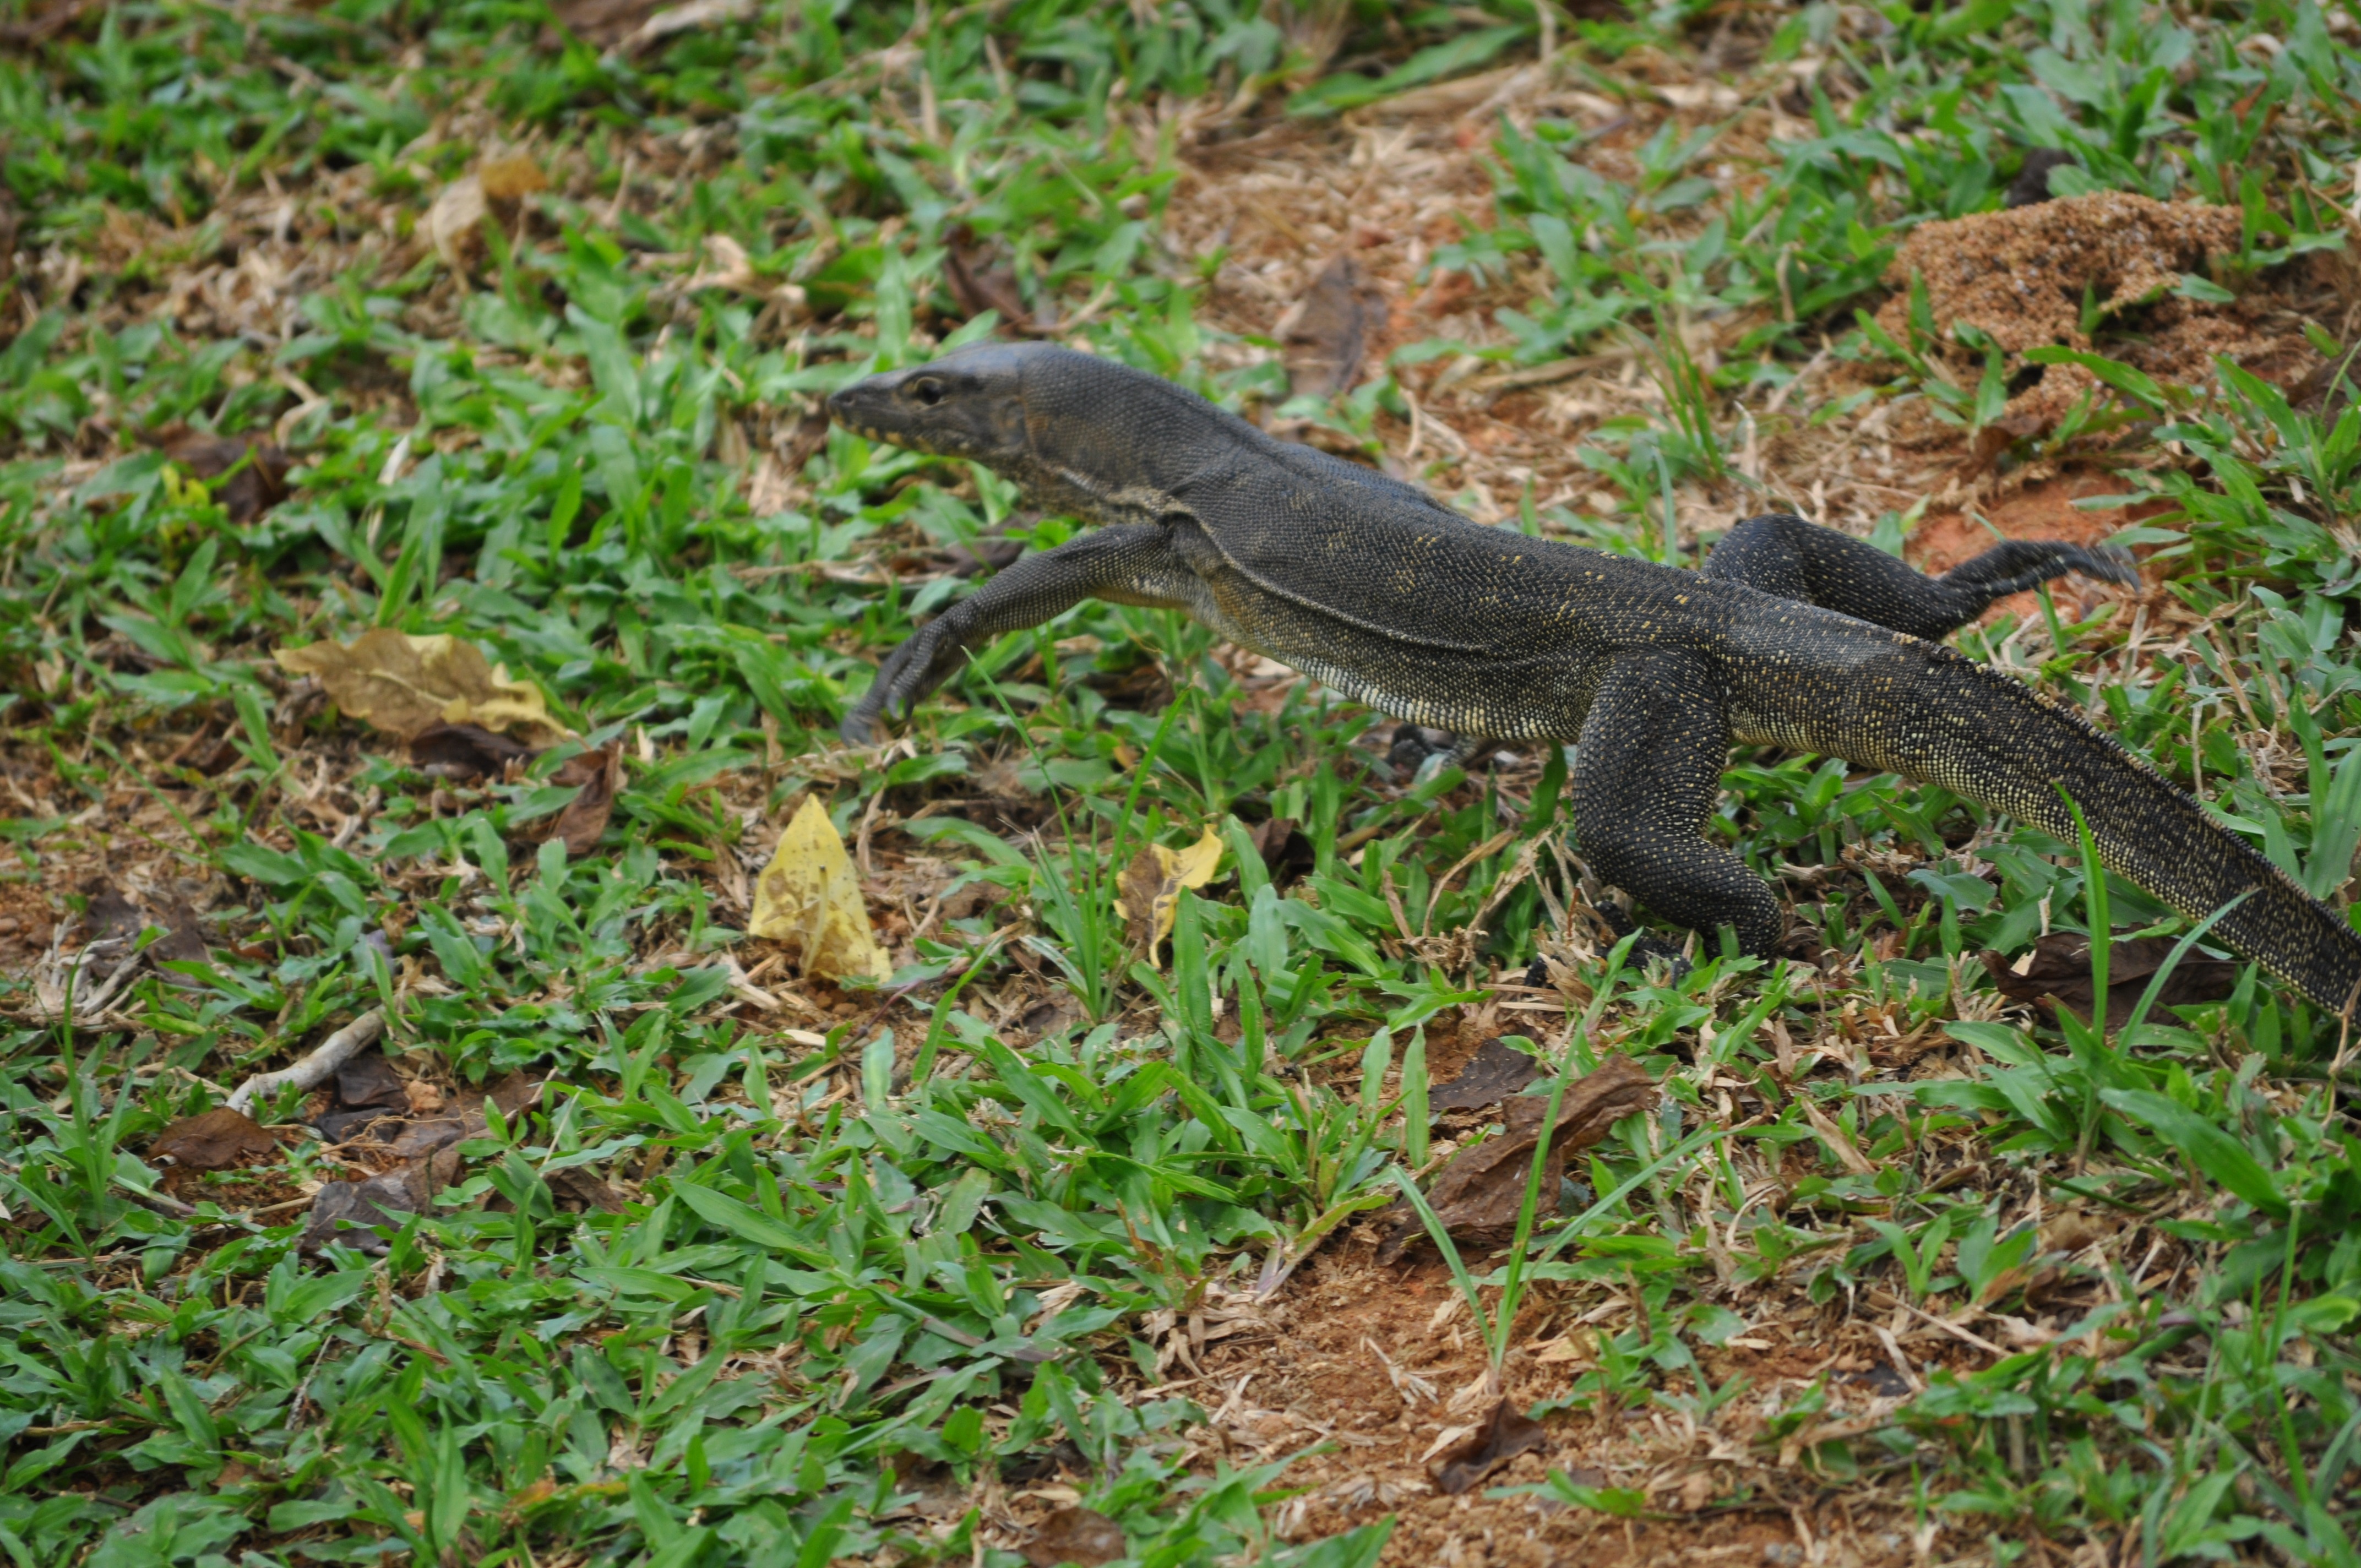
nature, wilderness, animal, wildlife, wild, environment, reptile, fauna, lizard, outdoors, zoology, vertebrate, newt, singapore, species, reptilian, lacerta, chinese garden, scaled reptile, salamandridae, lacertidae